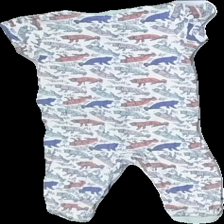
View: back
Type: T-shirt
Category: Children
Brand: Mywear (Ica)
Colors: Blue, White, Orange, Green
Material: 100% bomull
Pattern: Animal print
Cut: Regular
Size: 74
Season: All
Damage: vågig dragkedja
Damage location: middle center
Damage 2: lös tråd
Damage 2 location: top center
Damage 3: blekt
Damage 3 location: top center
Price range: <50
Recommended usage: Export
Description: t-shirt body med tryck
Comment: urtvättad